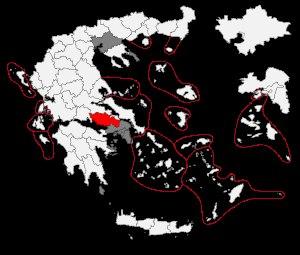
La circonscription de la Béotie est une circonscription législative de la Grèce. Elle correspond au territoire du nome de Béotie. Elle compte 108 108 électeurs inscrits en janvier 2015.